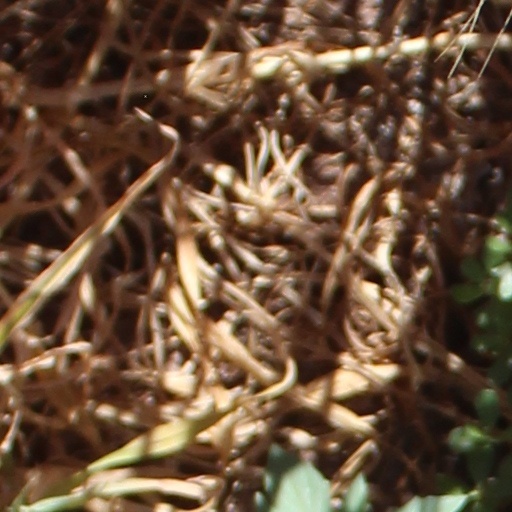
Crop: wheat